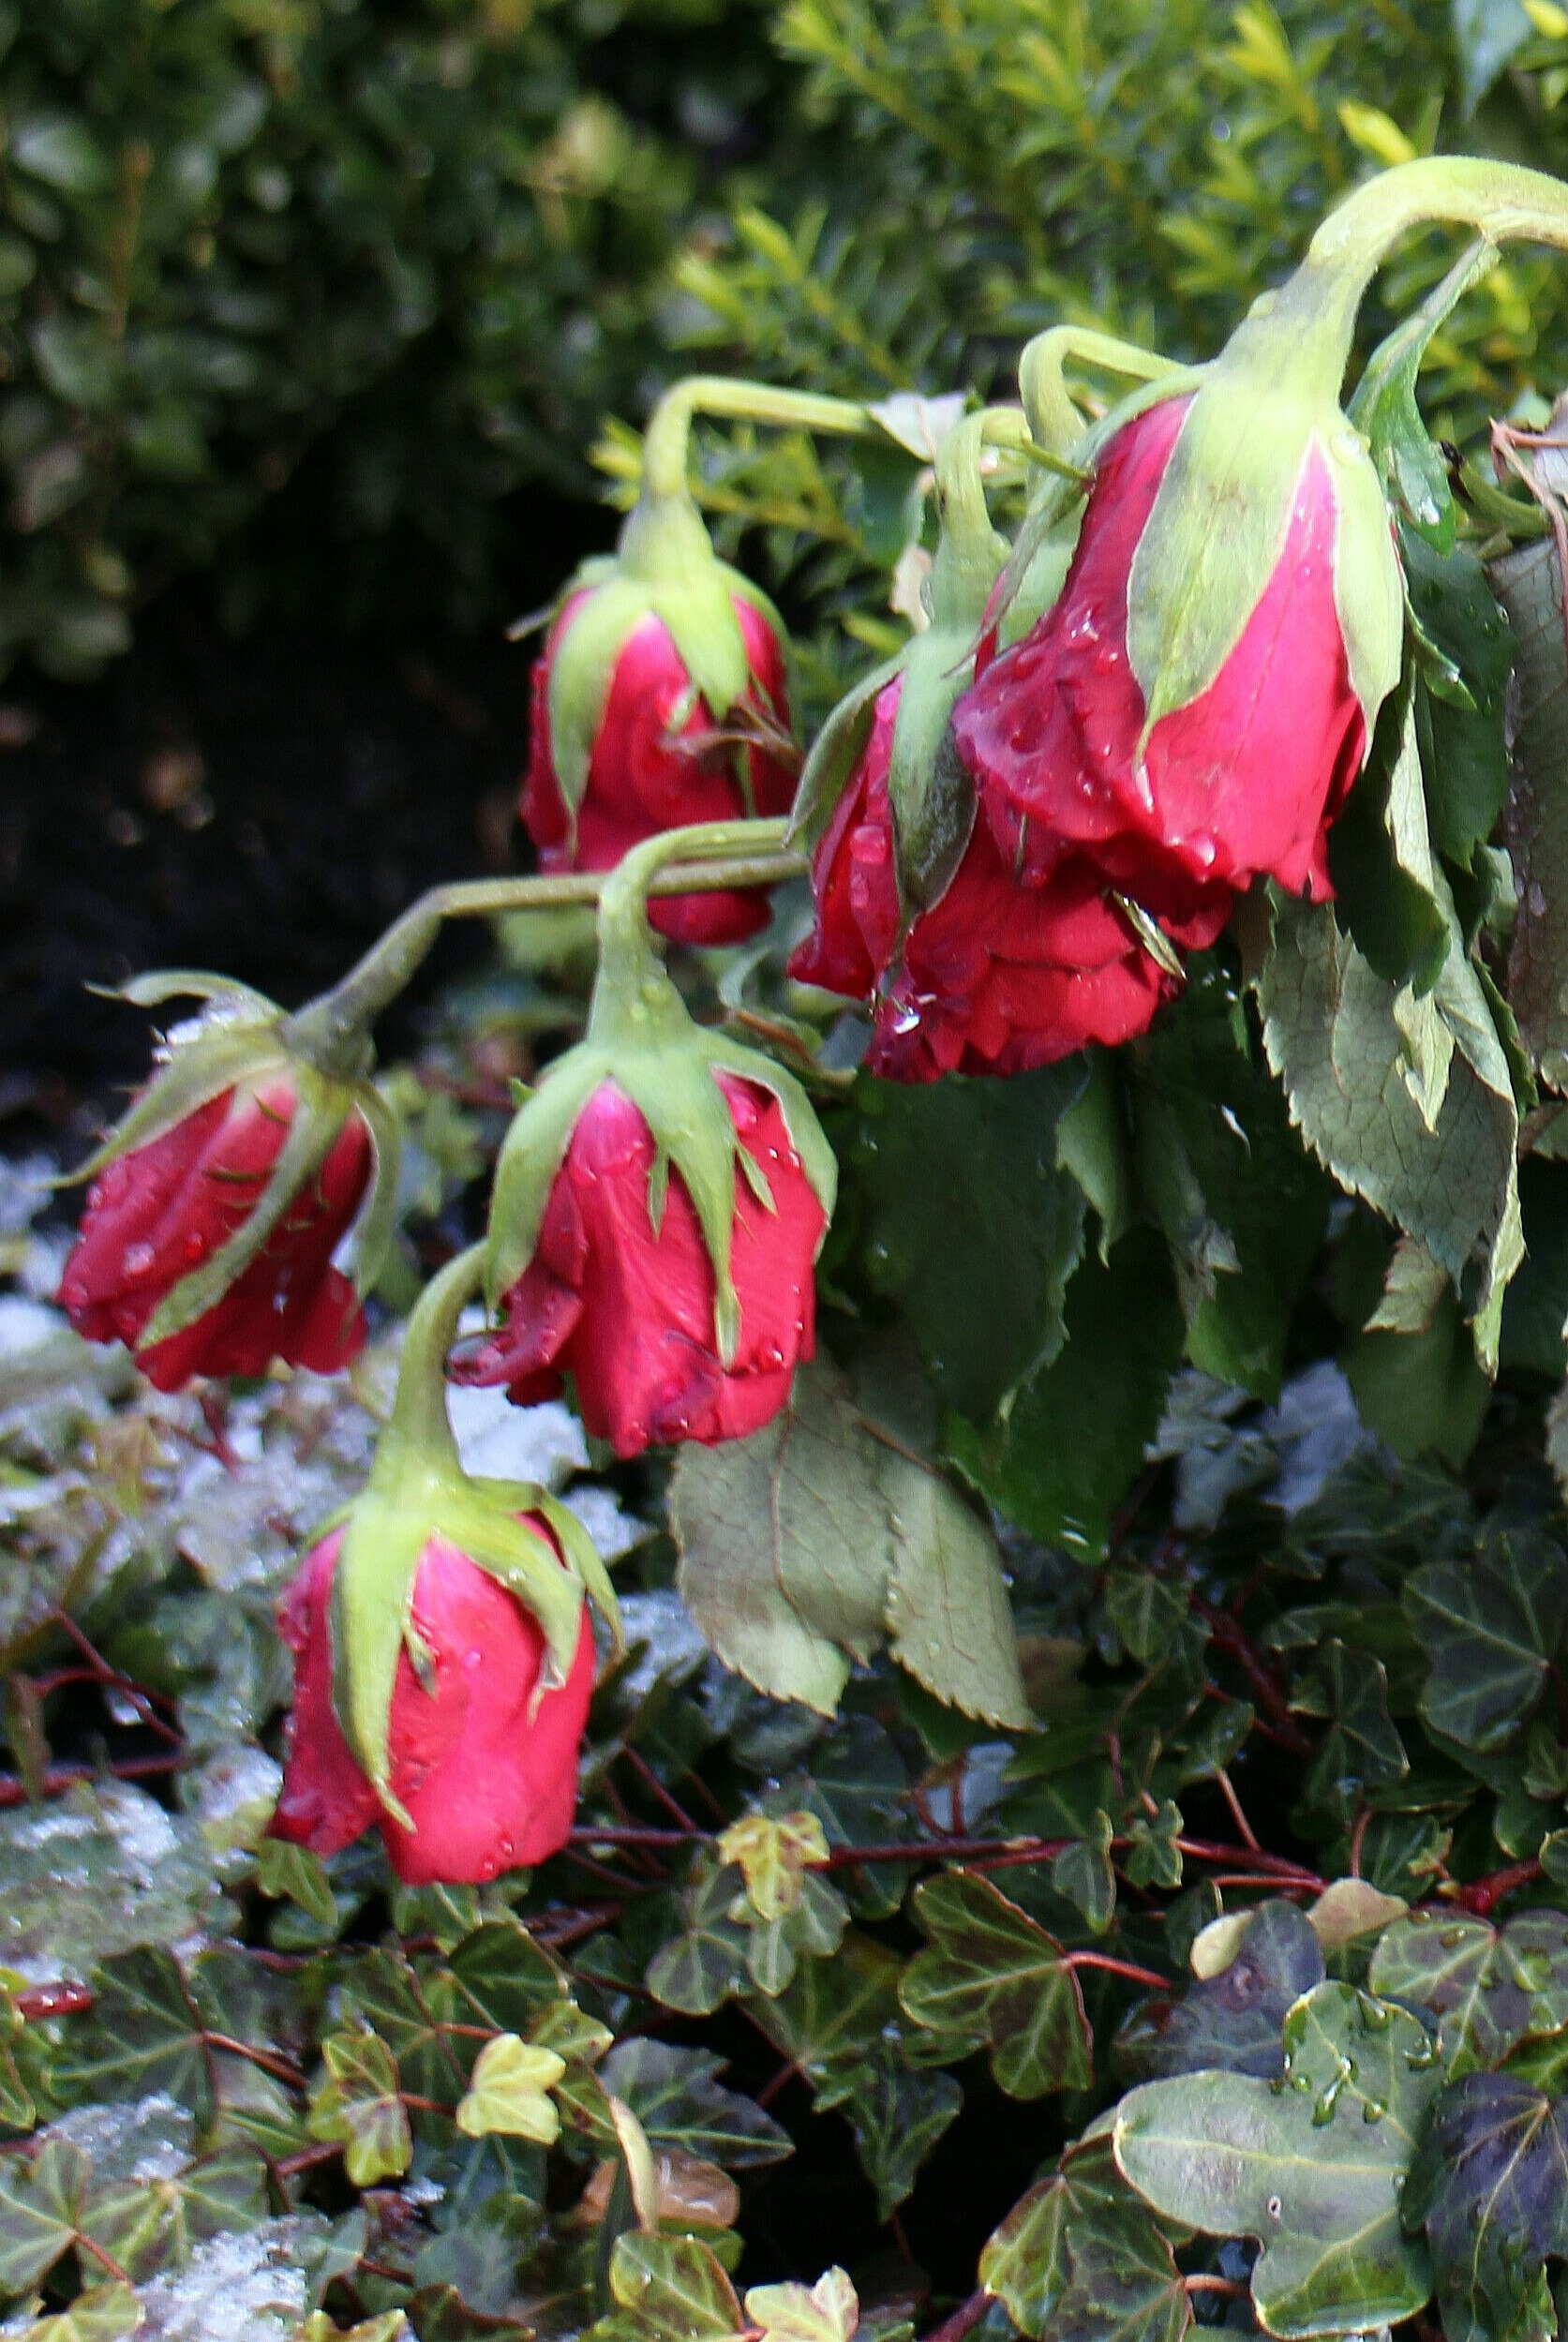
winter, plant, rain, flower, petal, love, bouquet, botany, garden, flora, drip, wildflower, roses, shrub, commemorate, emotion, farewell, flowering plant, federal government, annual plant, land plant